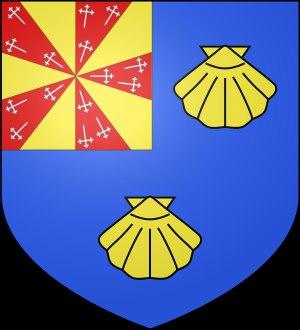
La Maison d'Enghien est une famille féodale éteinte originaire du duché de Brabant et dont l'origine remonte au XIᵉ siècle.